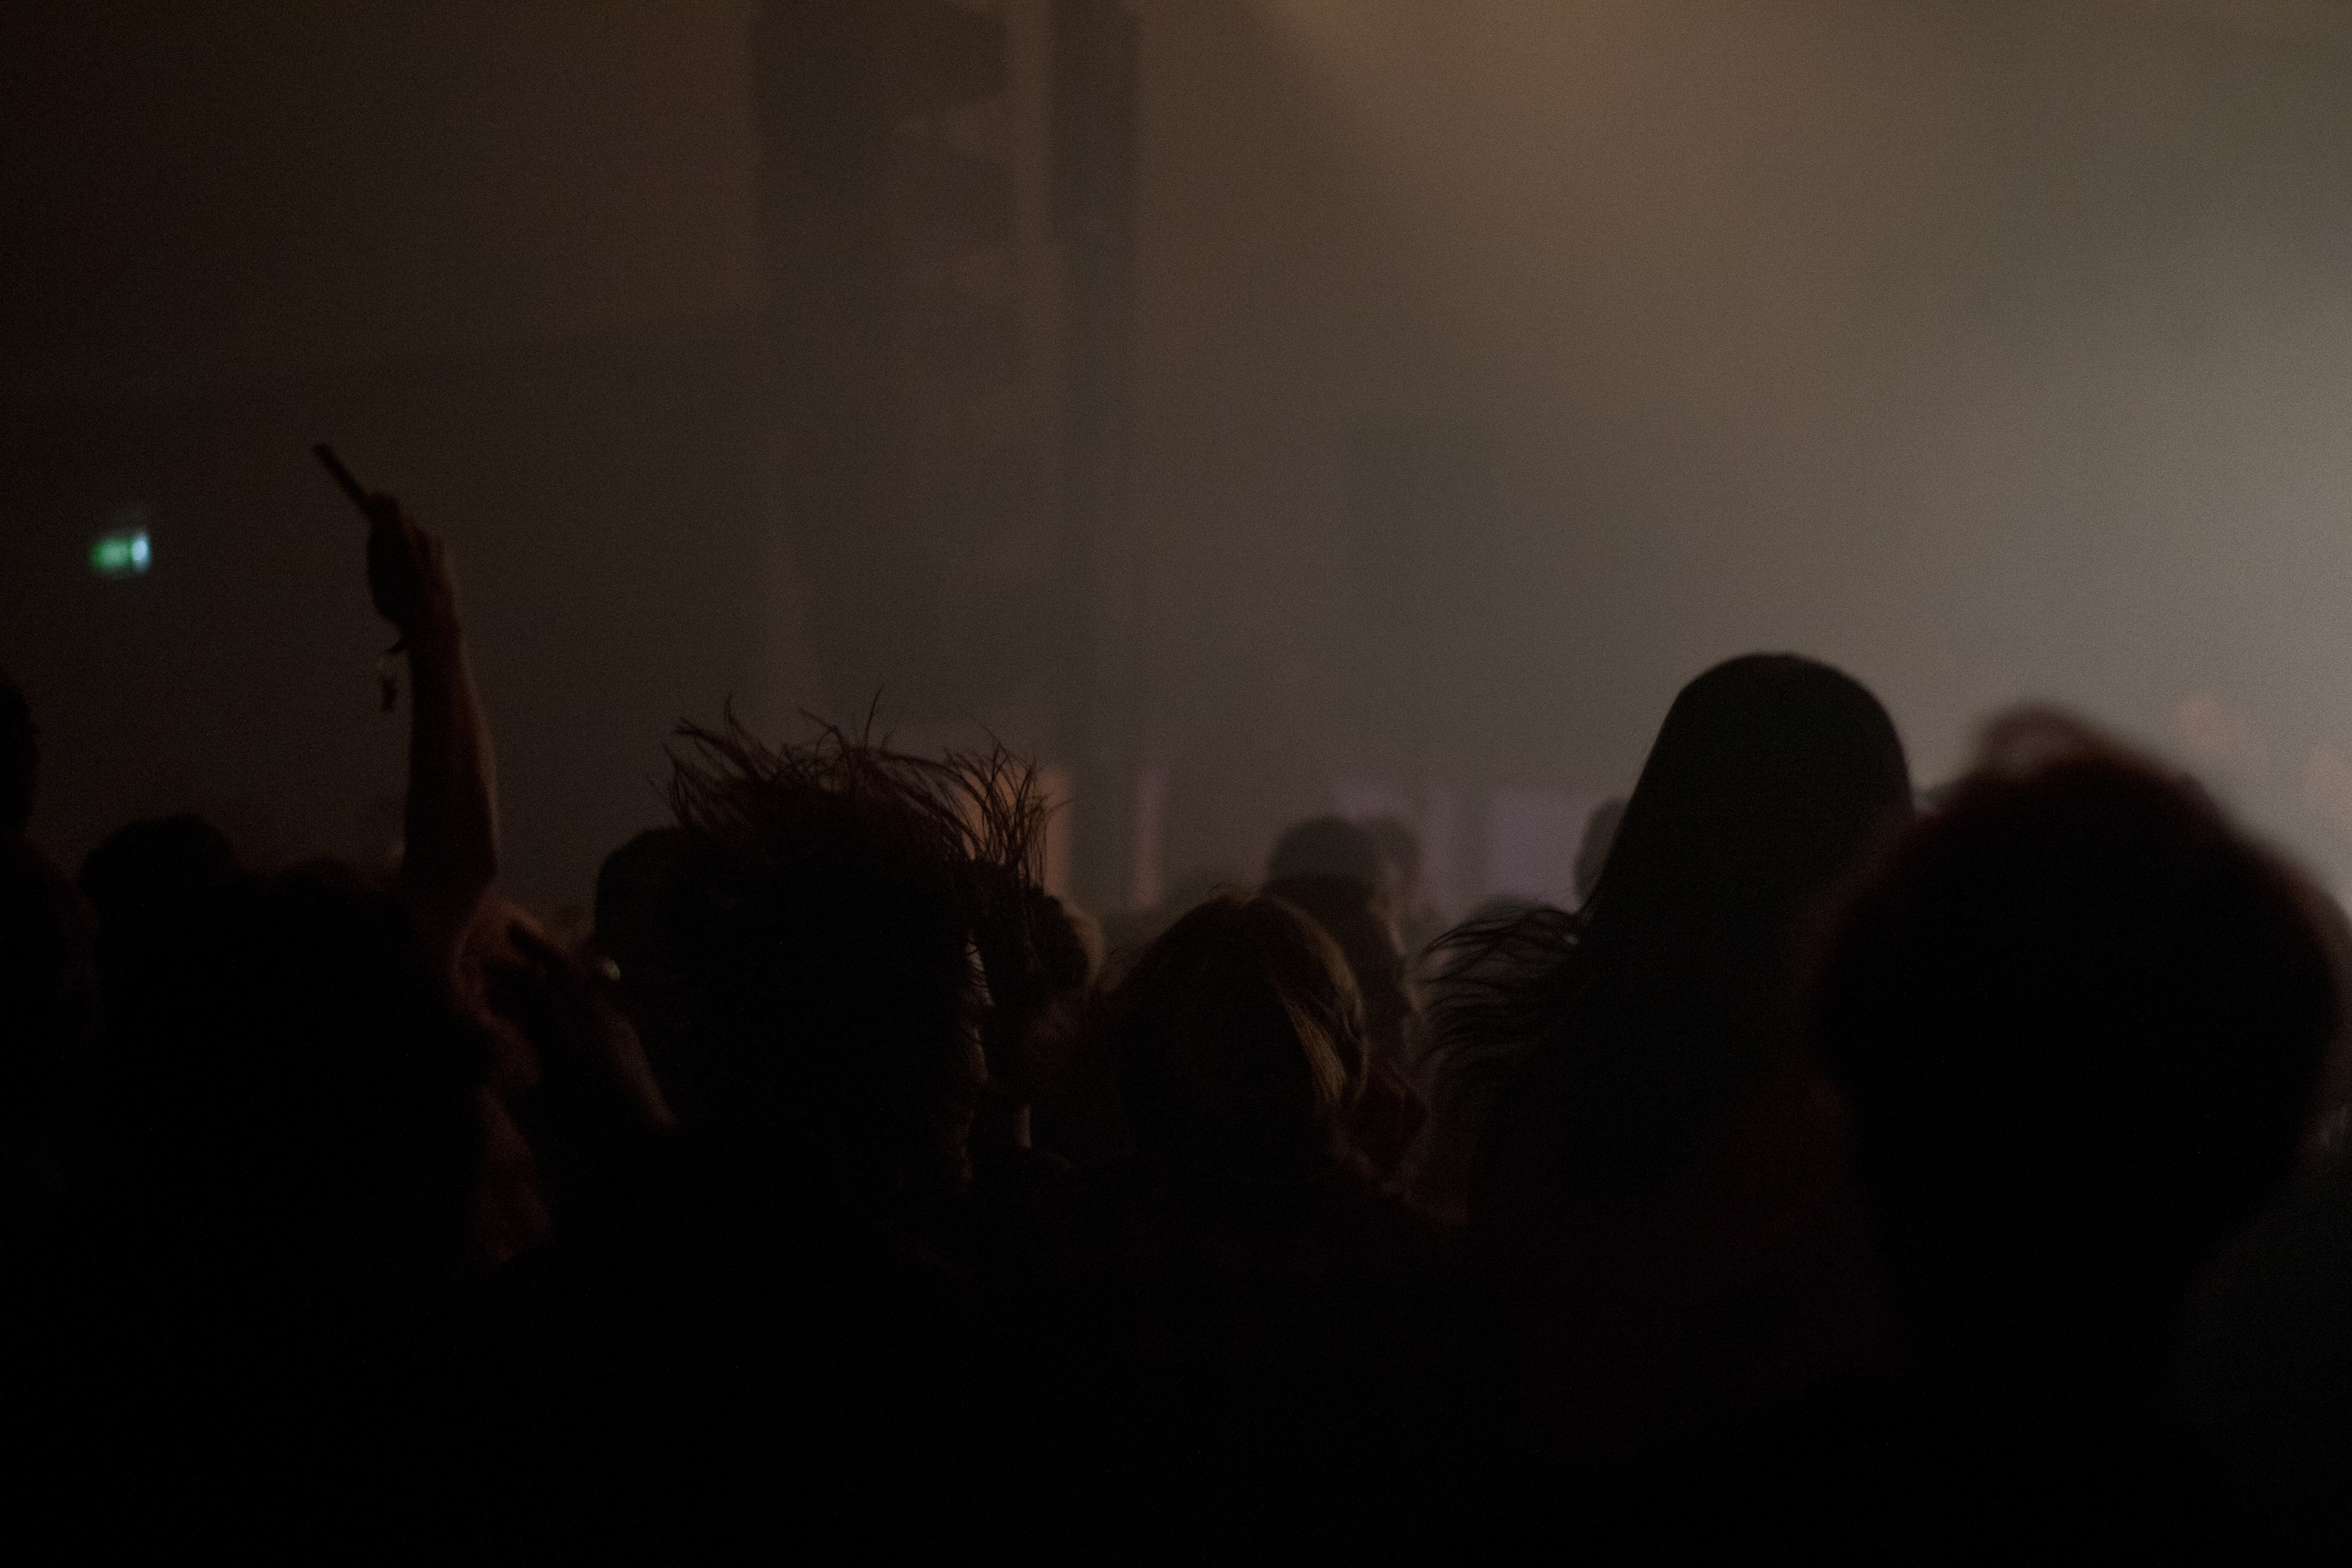
crowd, concert, darkness, stage, performance, rock concert, atmosphere of earth